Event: Nepal Earthquake
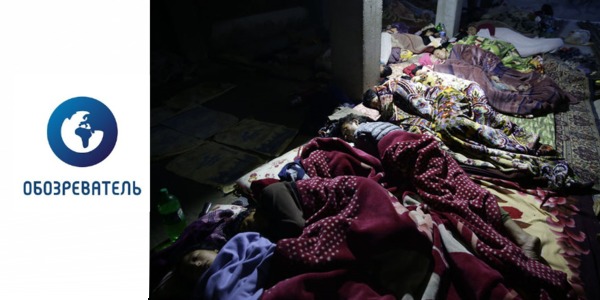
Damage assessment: no_damage